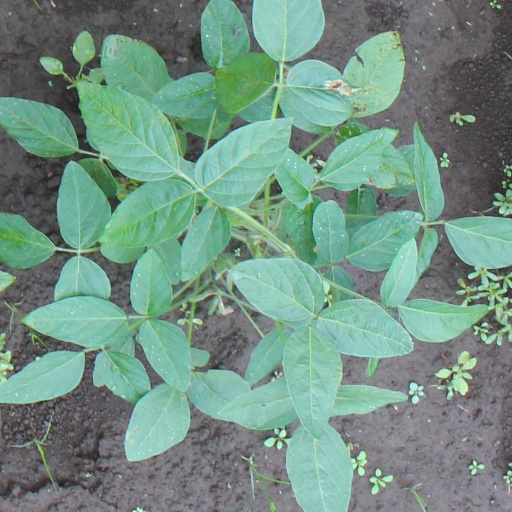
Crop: soybean